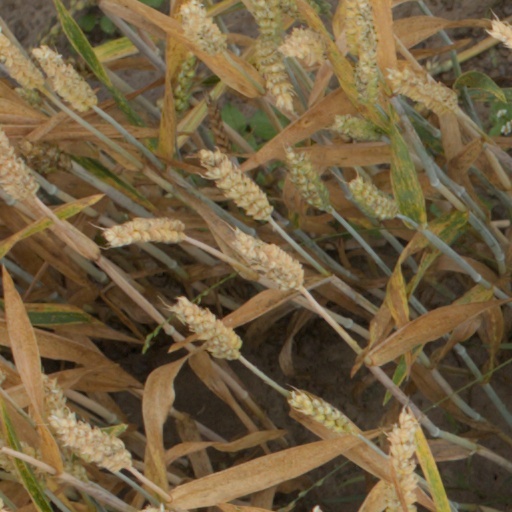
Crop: wheat